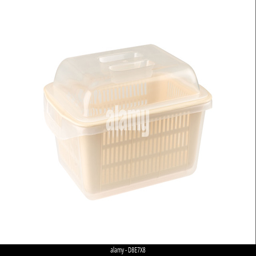
a multipurpose plastic basket with a lid